Laura J. Crossey

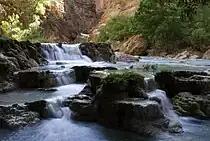
Travertine formations in Havasu Creek, Grand Canyon National Park

Crossey studies hydrology and low-temperature geochemistry with applications to